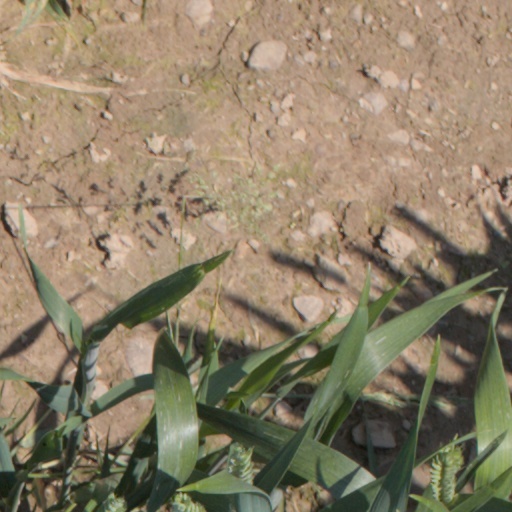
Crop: wheat